Steel of the Celestial Shadows

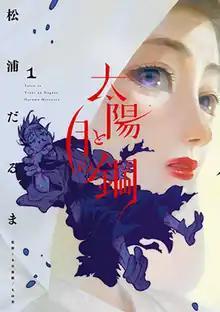
First volume cover

is a Japanese manga series written and illustrated by . It has been serialized in Shogakukan's manga magazine "Big Comic Superior" since June 2020.